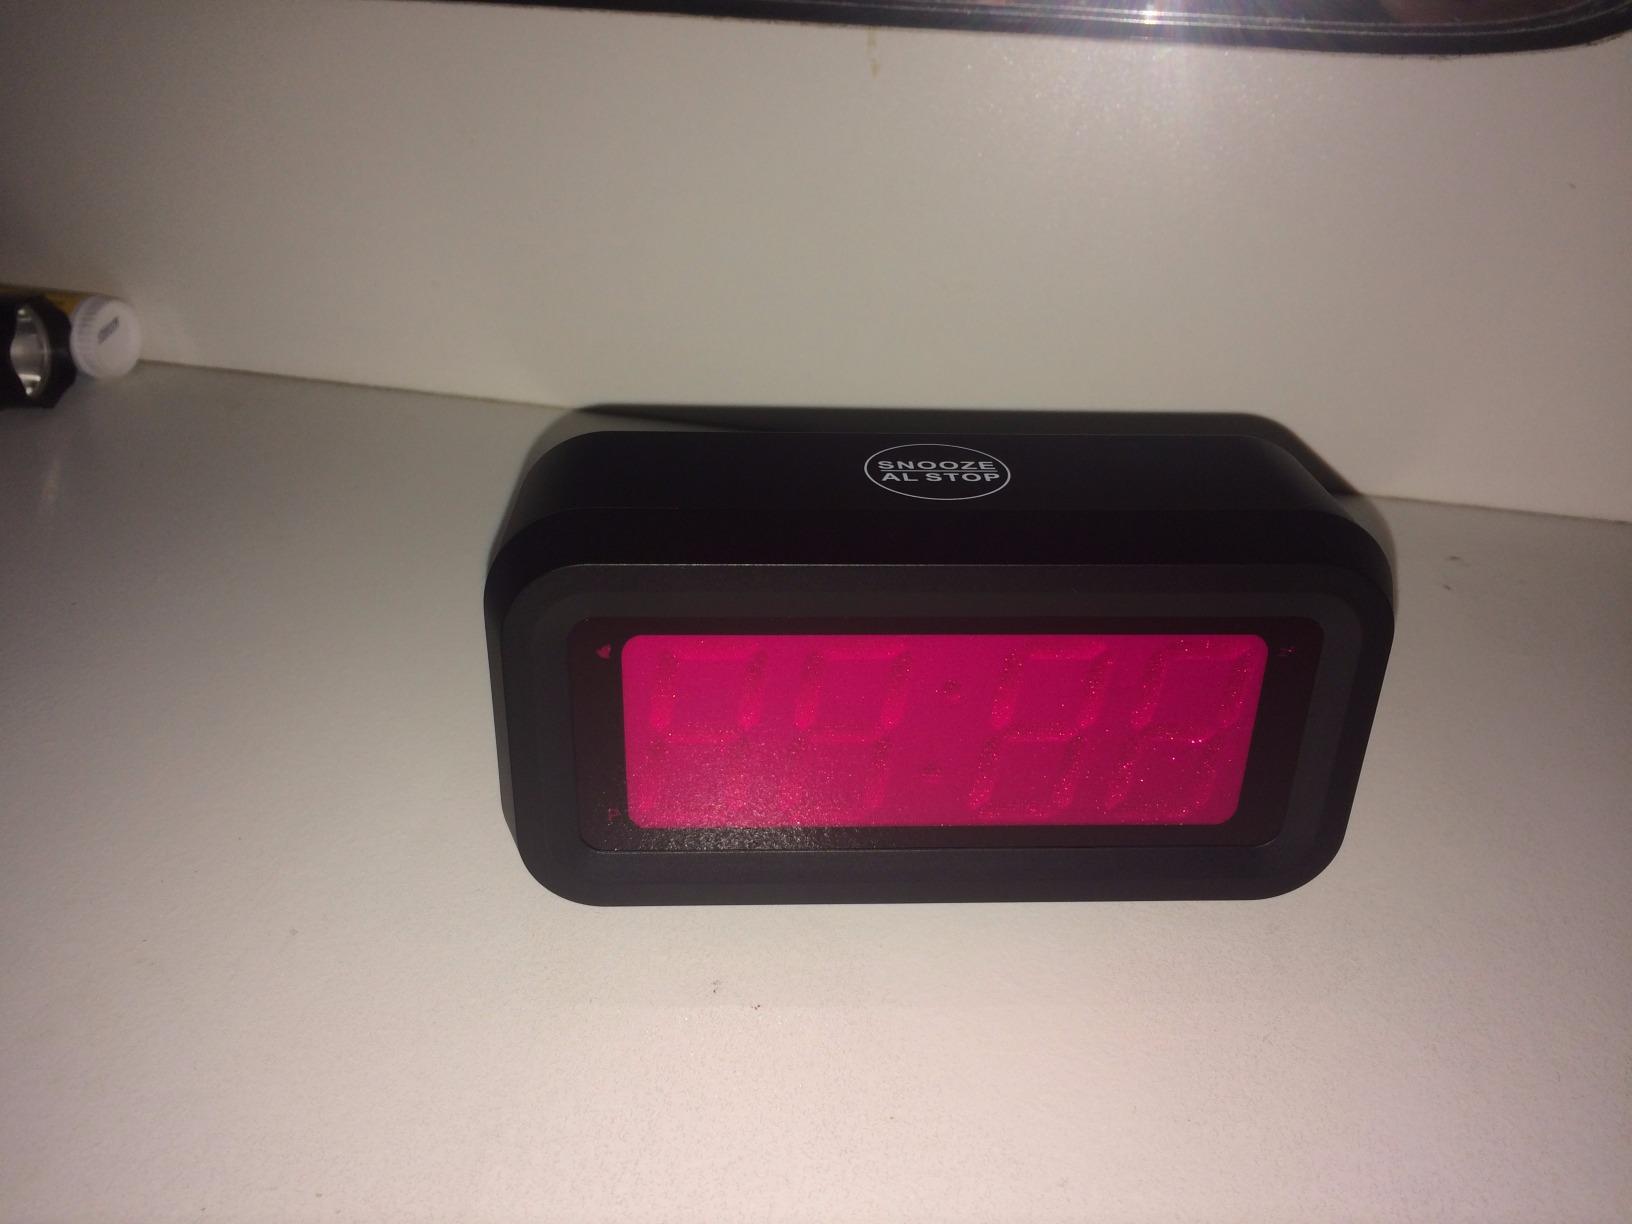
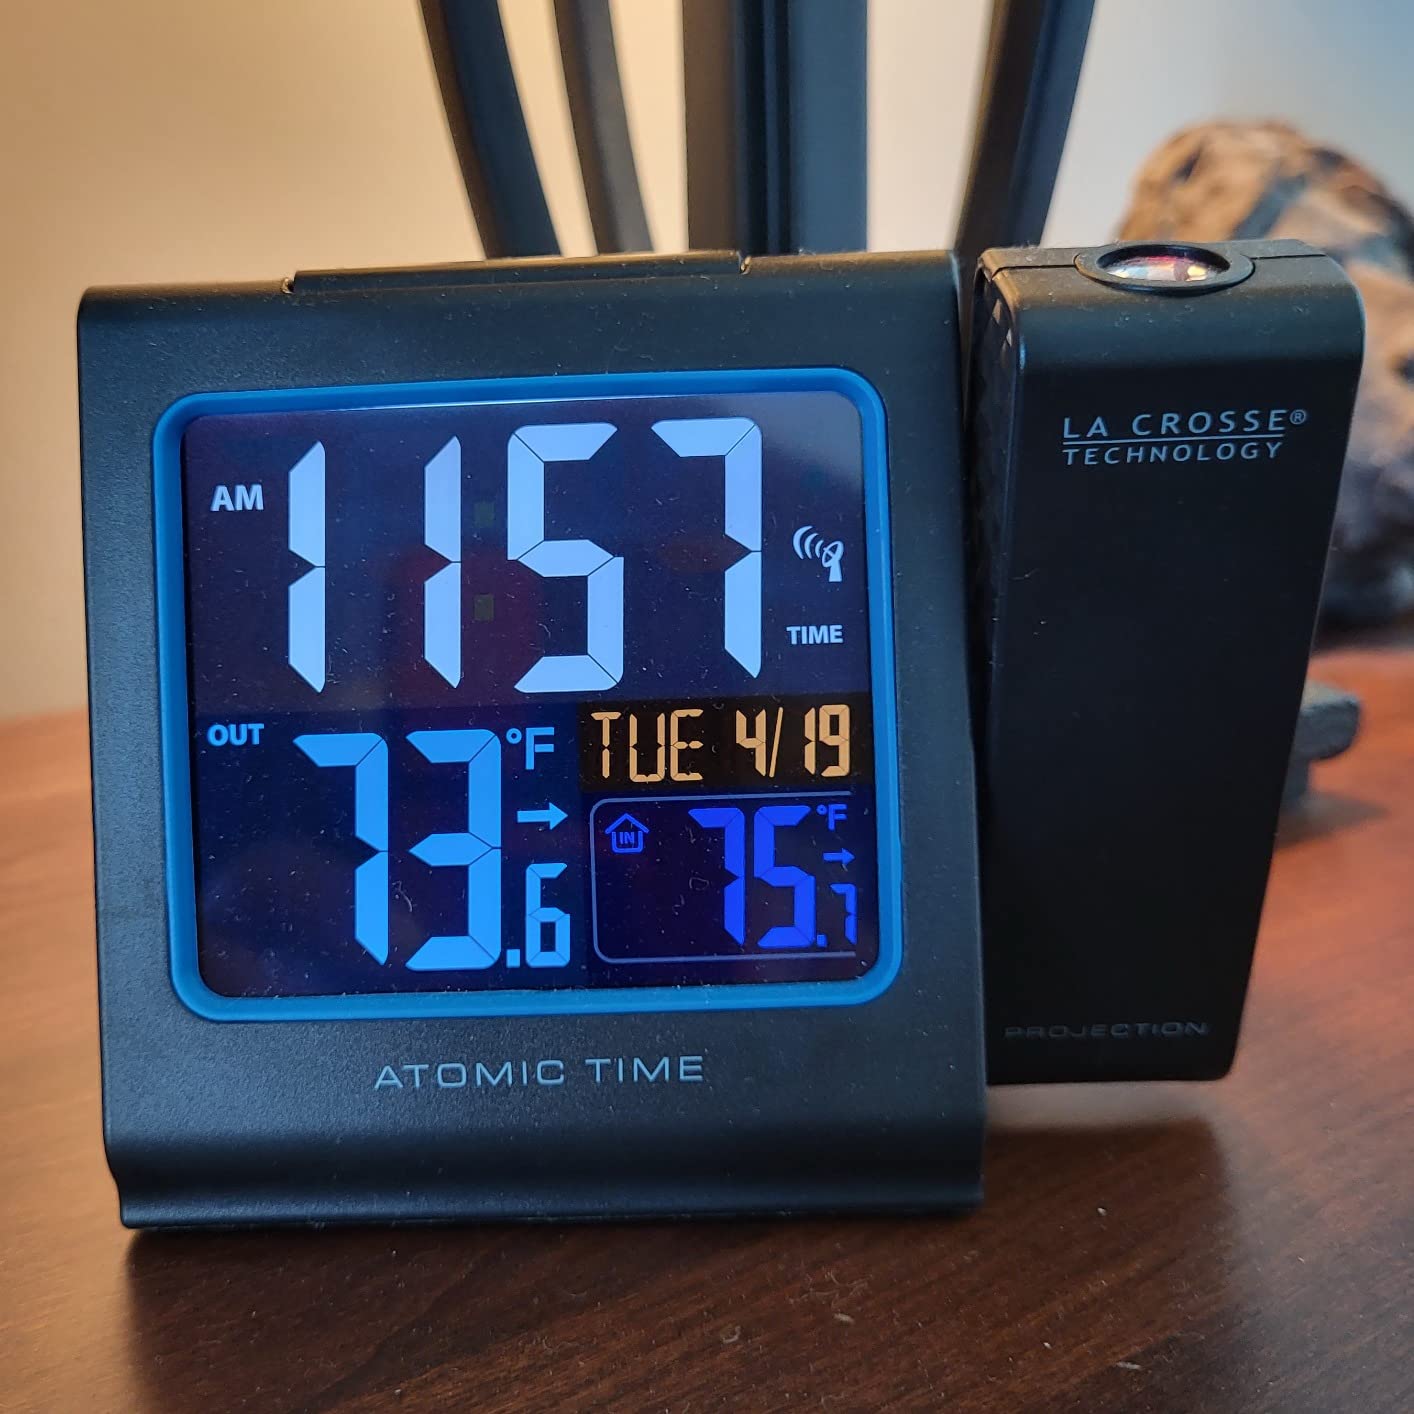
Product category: clock
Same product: no